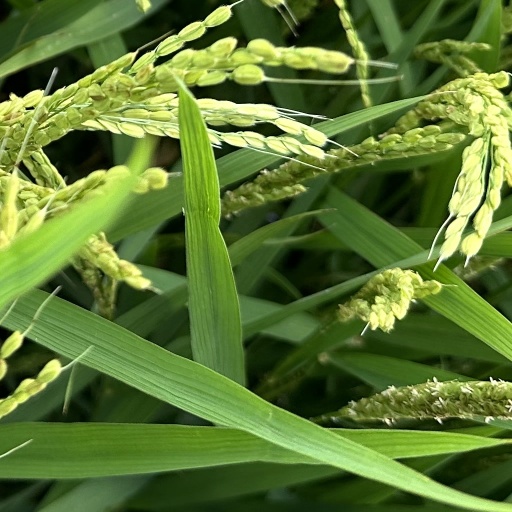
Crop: rice